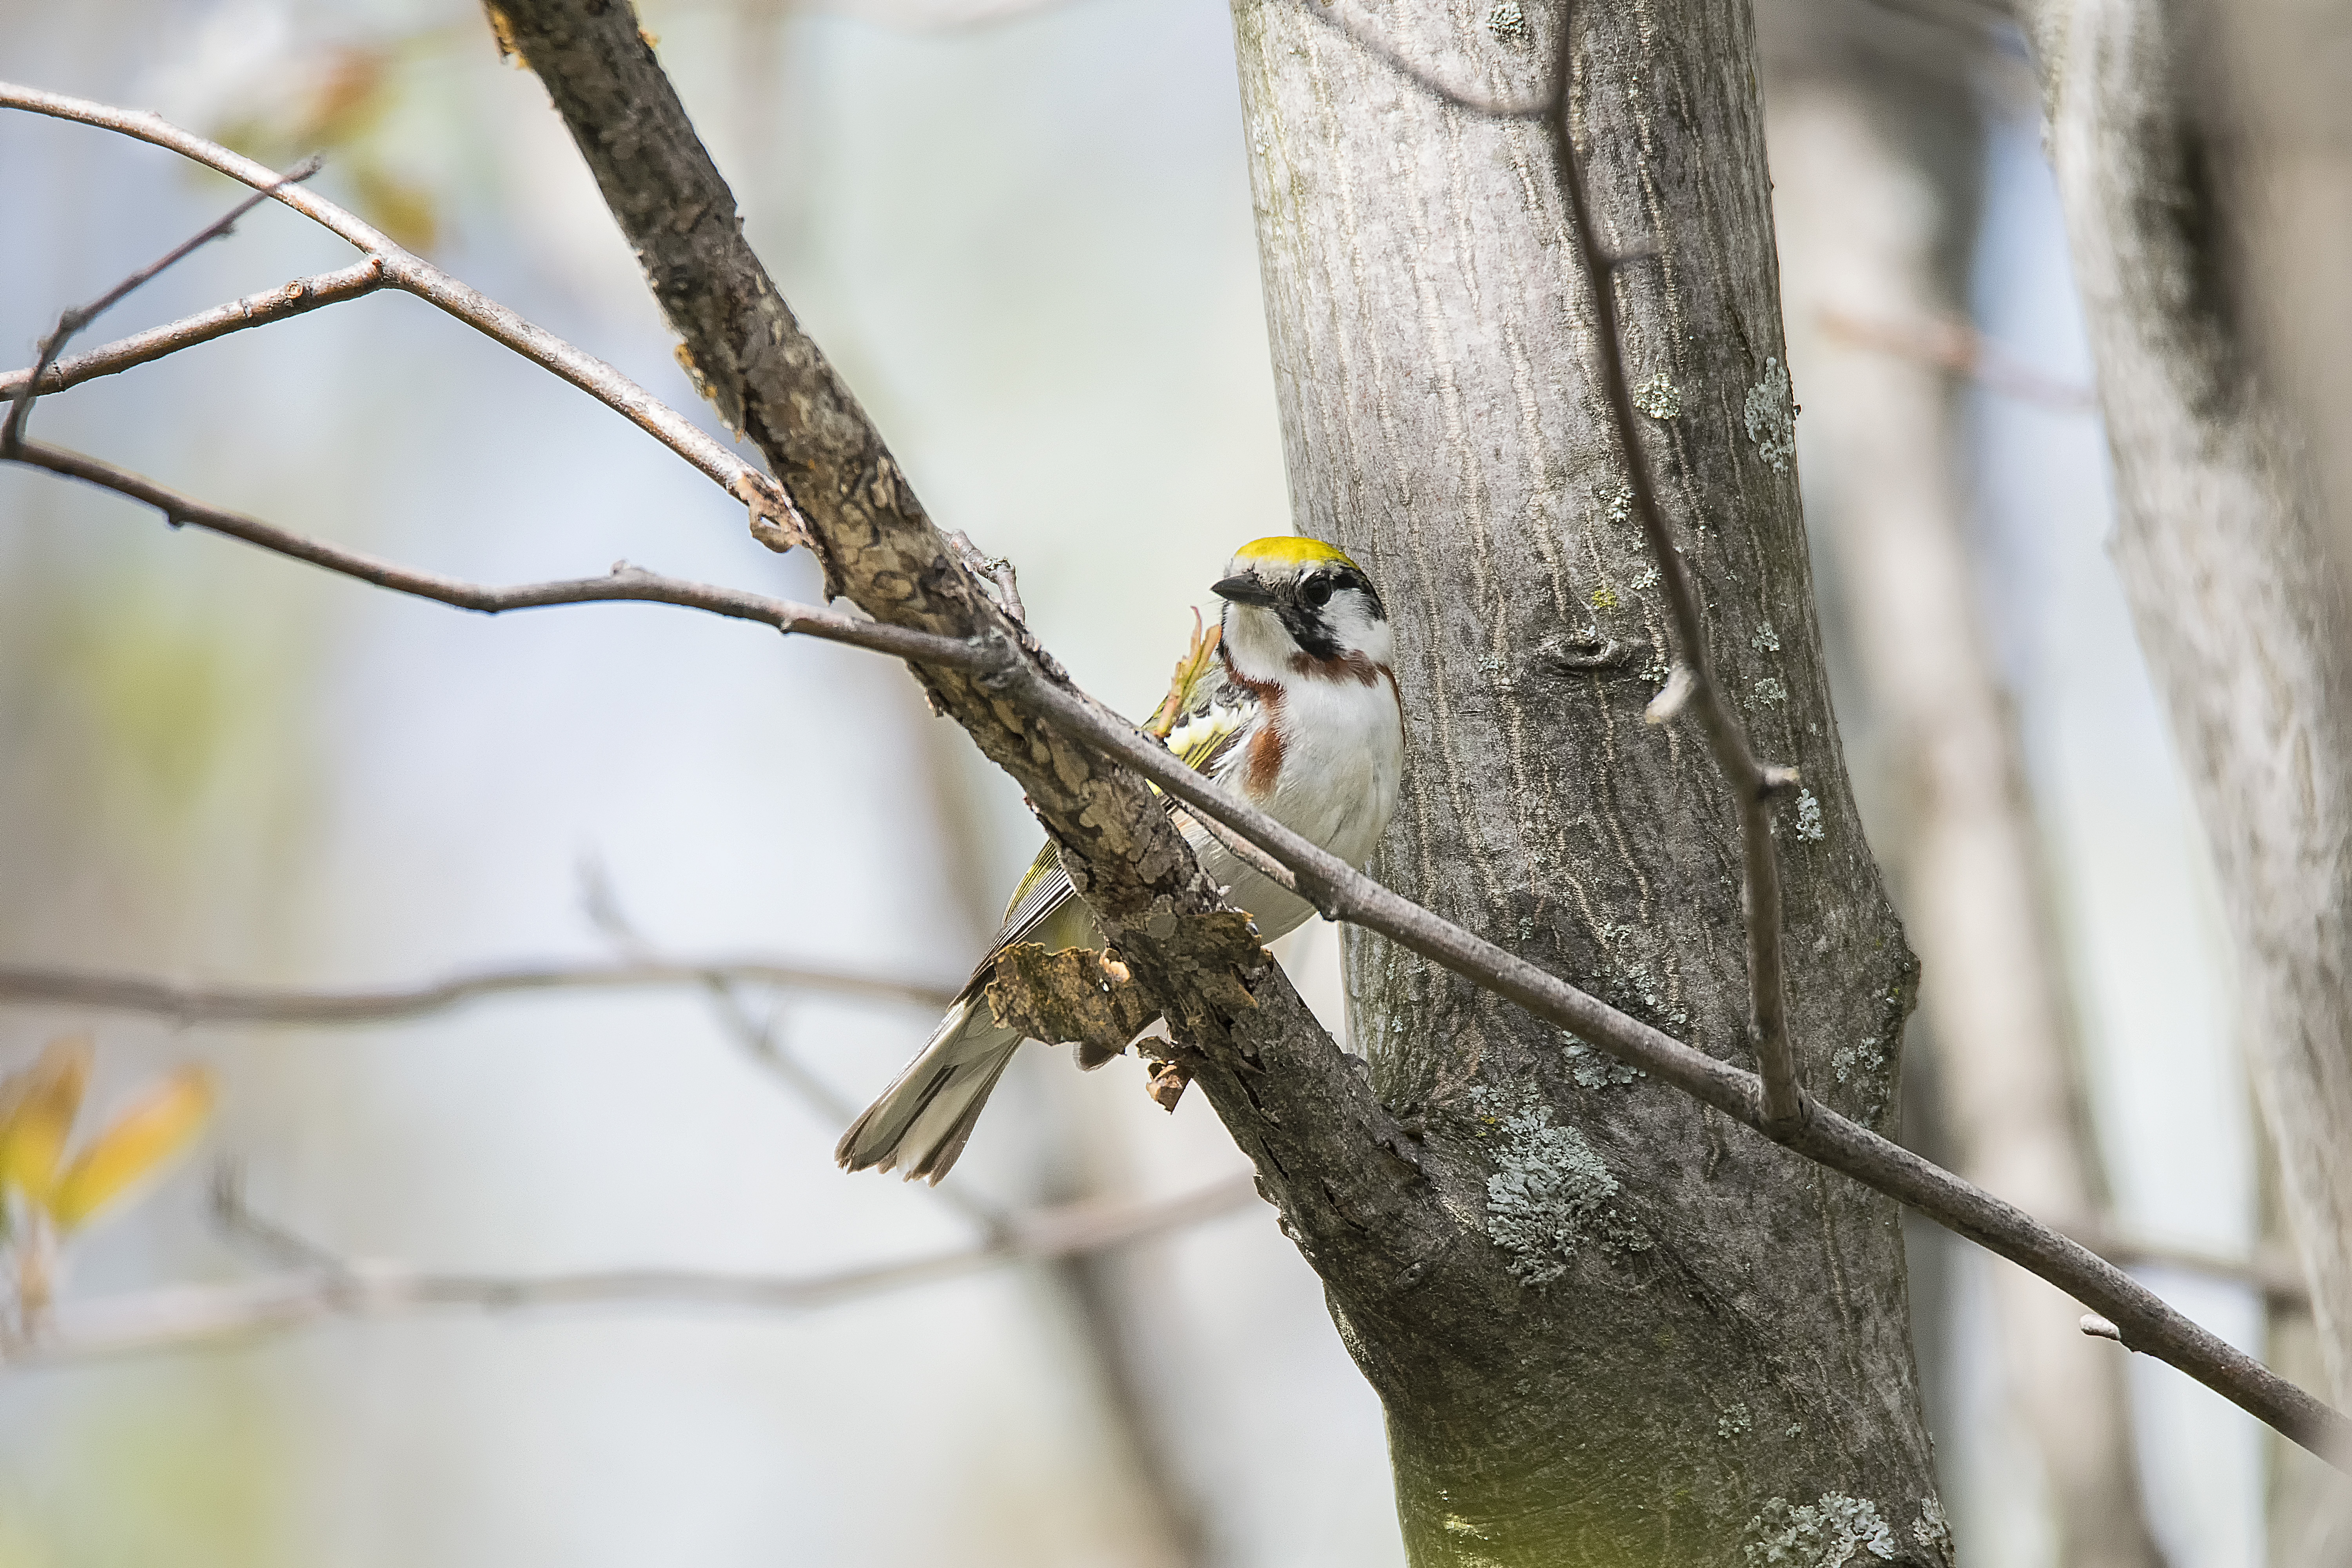
nature, branch, bird, flower, wildlife, spring, beak, fauna, twig, close up, canada, a, vertebrate, quebec, parakeet, warbler, sherbrooke, oiseau, paruline, sided, flancs, marrons, chestnut, perching bird